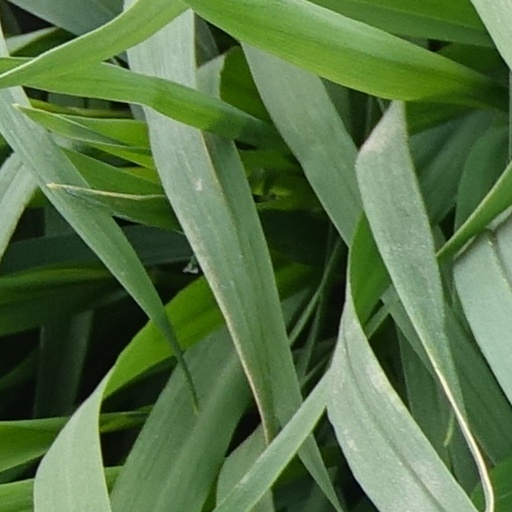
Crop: wheat